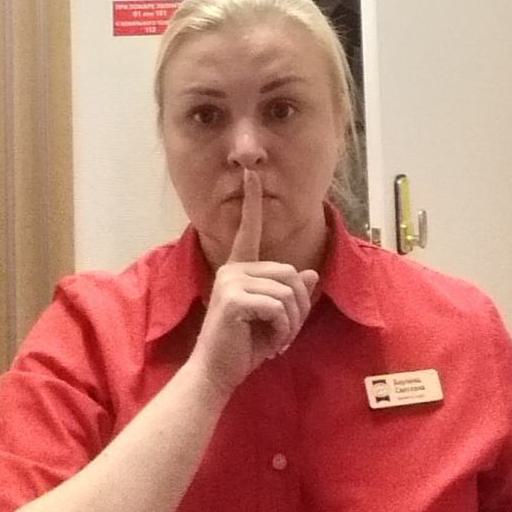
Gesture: mute